Lester R. Brown

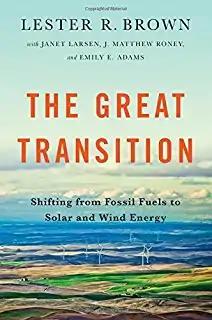
"The Great Transition" (2015).

In 1974, with support of a $500,000 grant from the Rockefeller Brothers Fund, Brown founded the Worldwatch Institute, the first research institute devoted to the analysis of global environmental issues. While there he launched the Worldwatch Papers, the annual State of the World reports, World Watch magazine, a second annual entitled "Vital Signs: The Trends That are Shaping Our Future", and the Environmental Alert book series. According to De Leon, "he gathered a staff of young idealists just out of college. They were expected to be 'professional generalists,' rather than narrow specialists with advanced degrees."